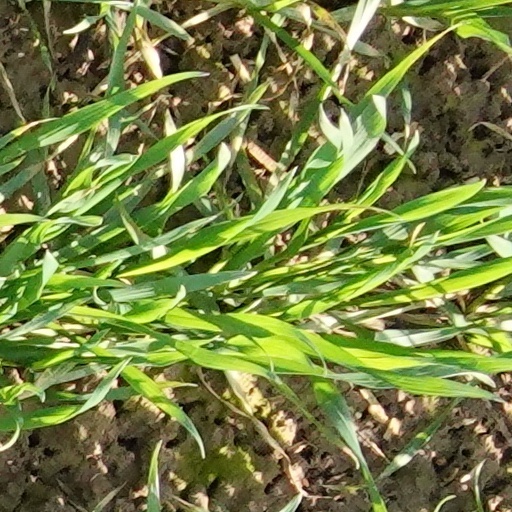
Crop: wheat